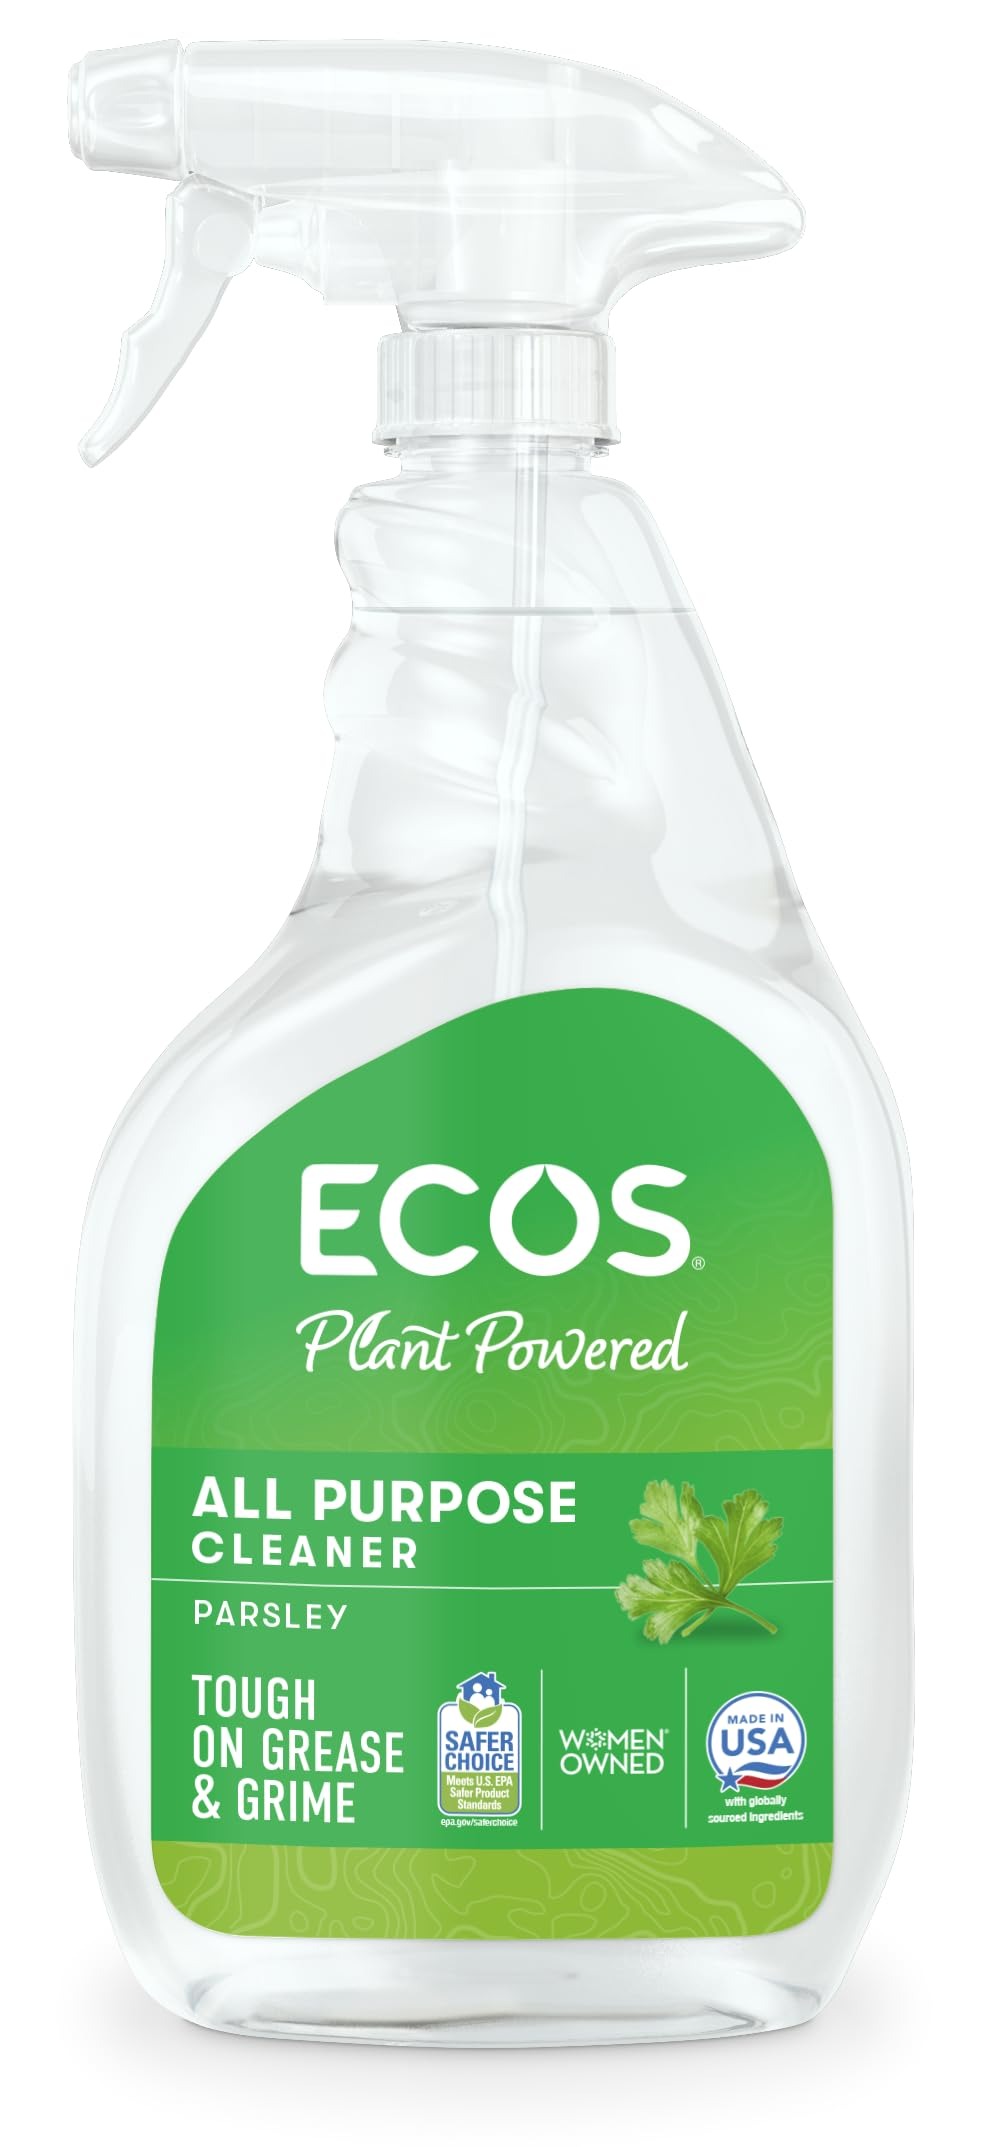
Item Name: ECOS All Purpose Cleaner, Parsley, Bottle by Earth Friendly Products, 22 Fl Oz (Pack of 1), (97466)
Bullet Point 1: Uses the power of parsley, an herb with antioxidant properties and a natural ability to neutralize odors
Bullet Point 2: Smells like a fresh garden
Bullet Point 3: Use it everywhere. Cleans virtually any surface including sealed stone, hardwood floors, painted surfaces, linoleum, vinyl, porcelain, chrome, marble stainless steel, glass and more
Bullet Point 4: Quickly lifts tough dirt, grime, oil and grease, removes gum, adhesives lipstick, crayons, pencil and ink marks, tree sap and more
Bullet Point 5: No harsh chemicals. Clean formula is made without ammonia, parabens, phosphates, chlorine, glycol and glycol ether. Free from petroleum ingredients and 500+ other nasty chemicals we promise to never use
Value: 22.0
Unit: Fl Oz

Price: 5.58